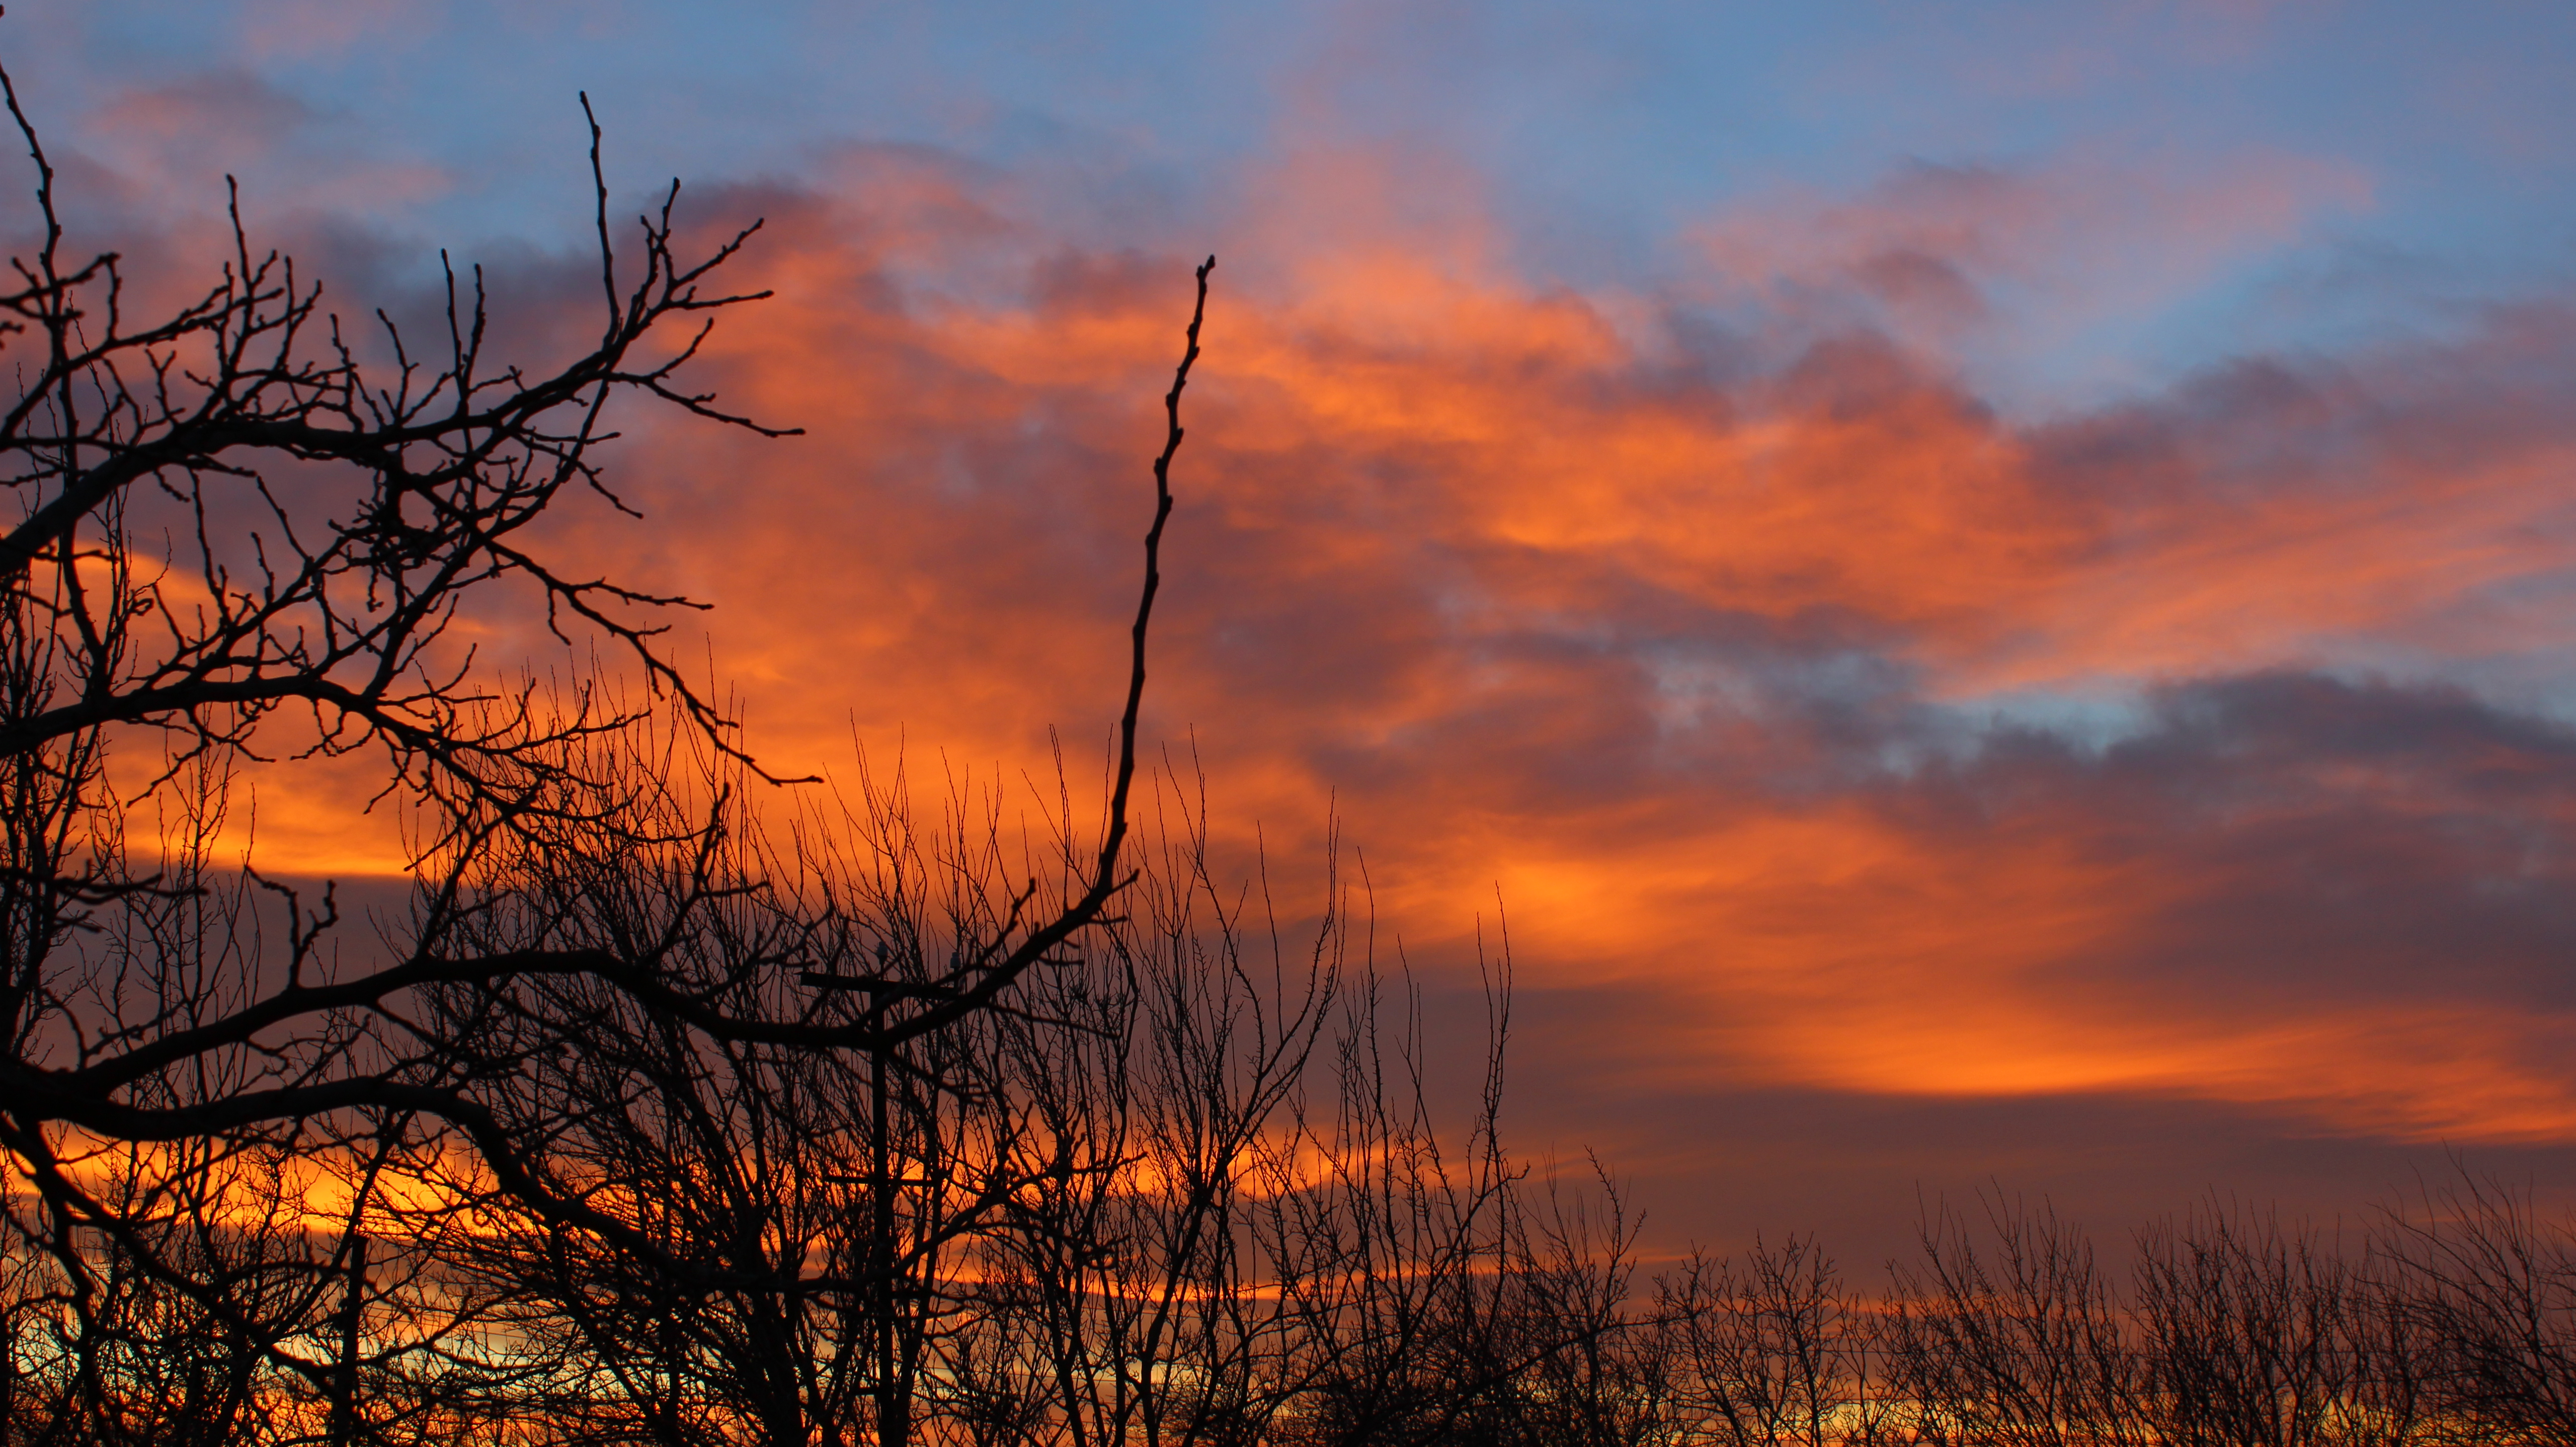
tree, nature, branch, silhouette, cloud, sky, sunrise, sunset, field, prairie, sunlight, morning, dawn, dusk, evening, trees, outdoors, clouds, backlit, afterglow, atmospheric phenomenon, red sky at morning